Battle of Ronas Voe

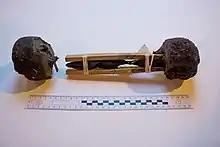

The battle is commonly reported to have occurred in February 1674, however the only known extant contemporary report of the battle indicates that it occurred on . This was one day after Pepys' original twenty day deadline for the completion of his orders sent to Captain Herbert, and 23 days after the signing of the Treaty of Westminster.